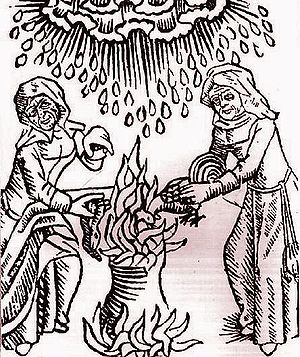
Vejrmanipulation / Historie
Hekse brygger på en haglstorm.
Vejrmanipulation handler om bevidst og målrettet at ændre på klima. Den mest almindelige form er spredning af stoffer i jordens atmosfære for at øge sne- eller regnmængden lokalt. Vejrmanipulation kan også have som mål at forebygge skadevirkninger fra uvejr som for eksempel hagl eller tornado; eller at bruge vejret taktisk mod en fjende, enten militært eller for at skade fjenden økonomisk. Brug af vejrmanipulation som våben er for længst blevet banlyst af FN.